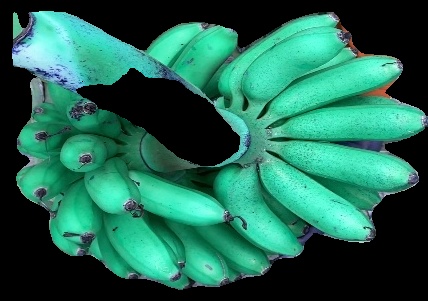
Variety: rasbale
Grade: grade1